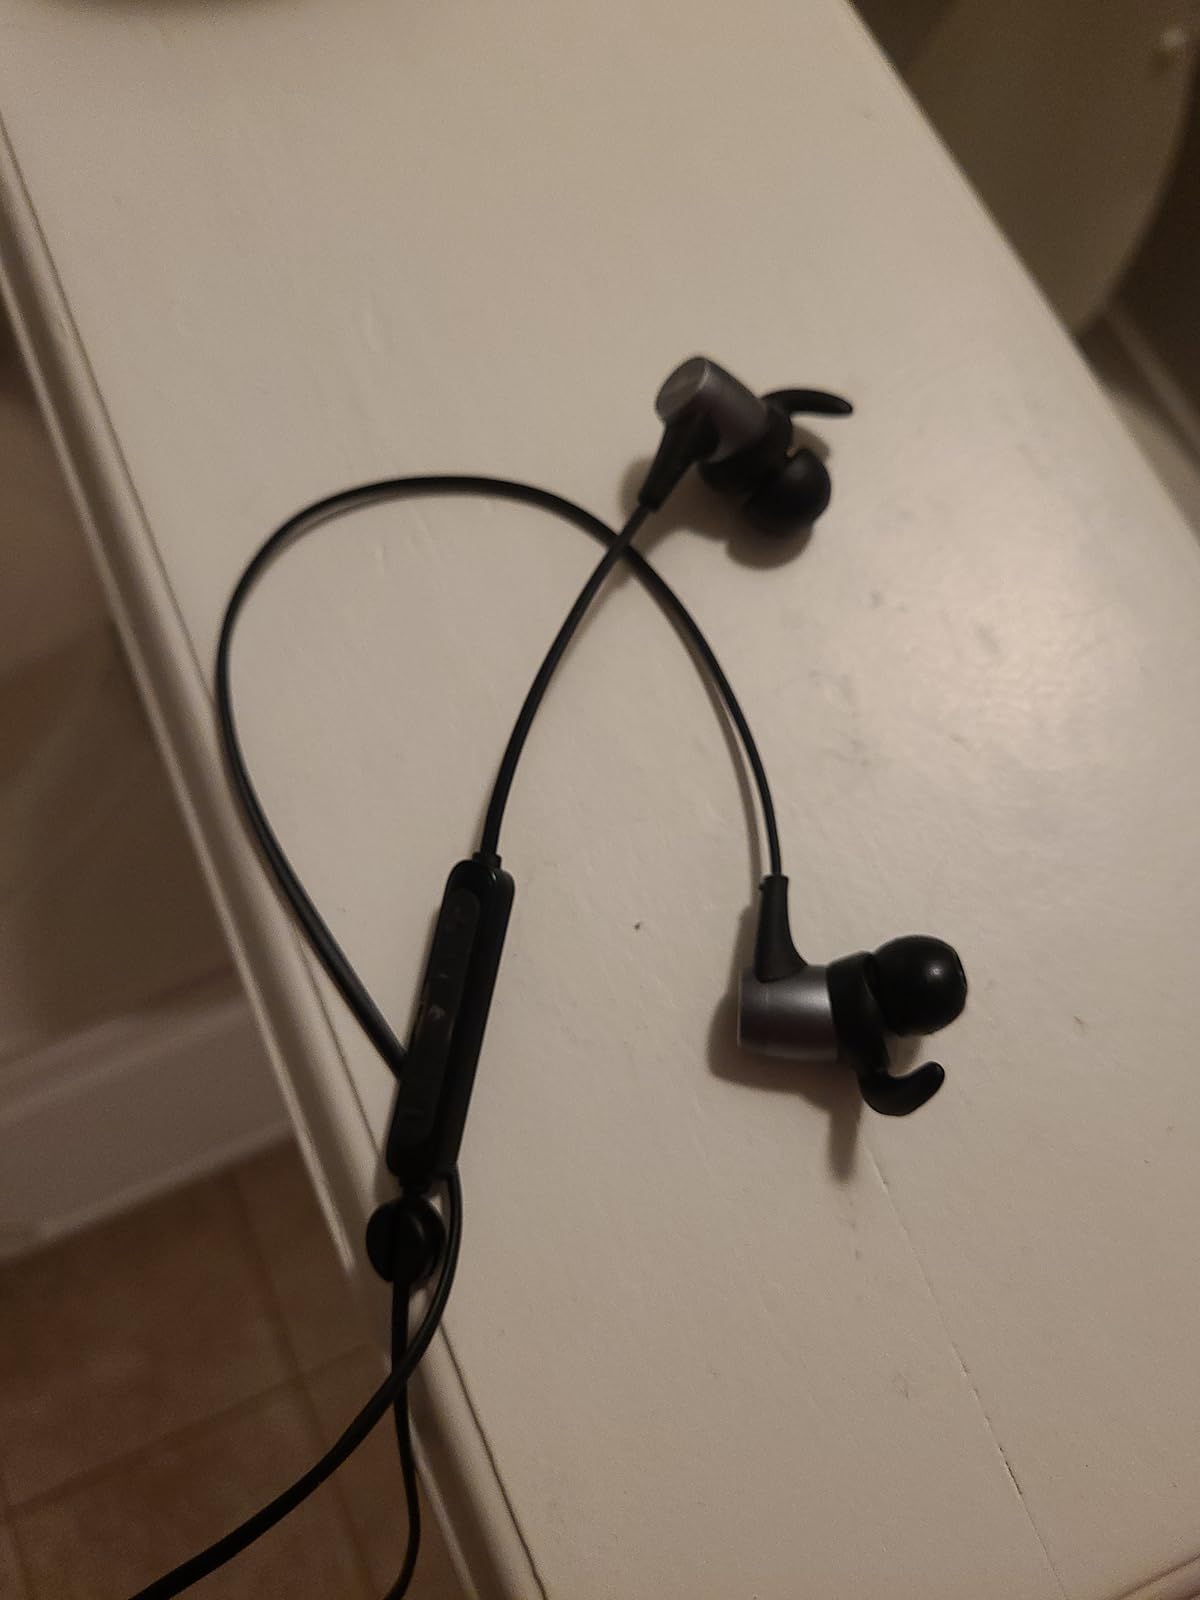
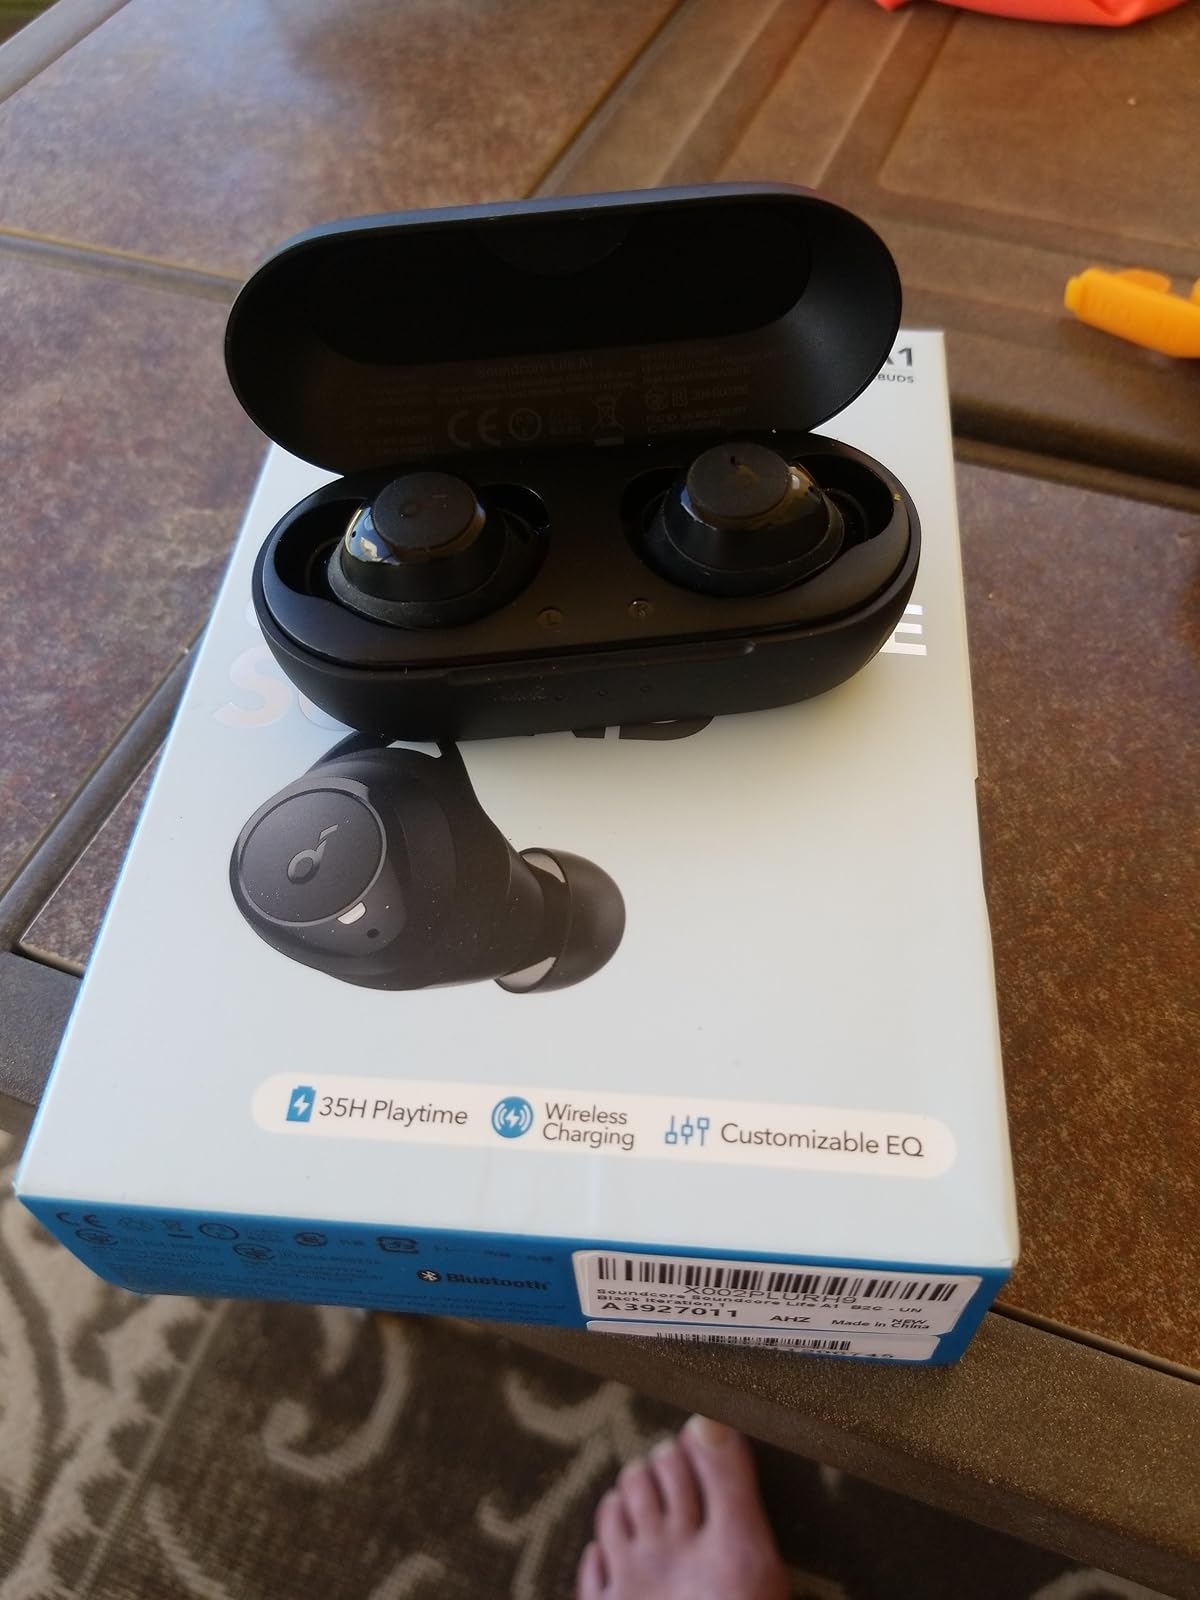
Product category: earbuds
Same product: no